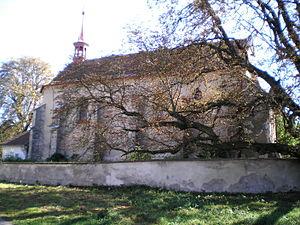
Jezbořice est une commune du district et de la région de Pardubice, en République tchèque. Sa population s'élevait à 376 habitants en 2017.